Françoise Duparc

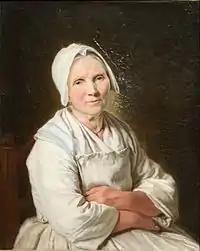
"Old woman Sitting" by Françoise Duparc, Musée des beaux-arts de Marseille

It is quite difficult to follow Duparc's course as she worked in different European cities: Paris and London, where she participated in two exhibitions in 1763 and 1766, and Wrocław where she spent time with one of her sisters Claire.